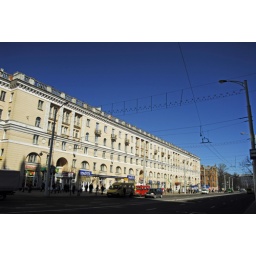
Belarus, Minsk, view of a government building by street